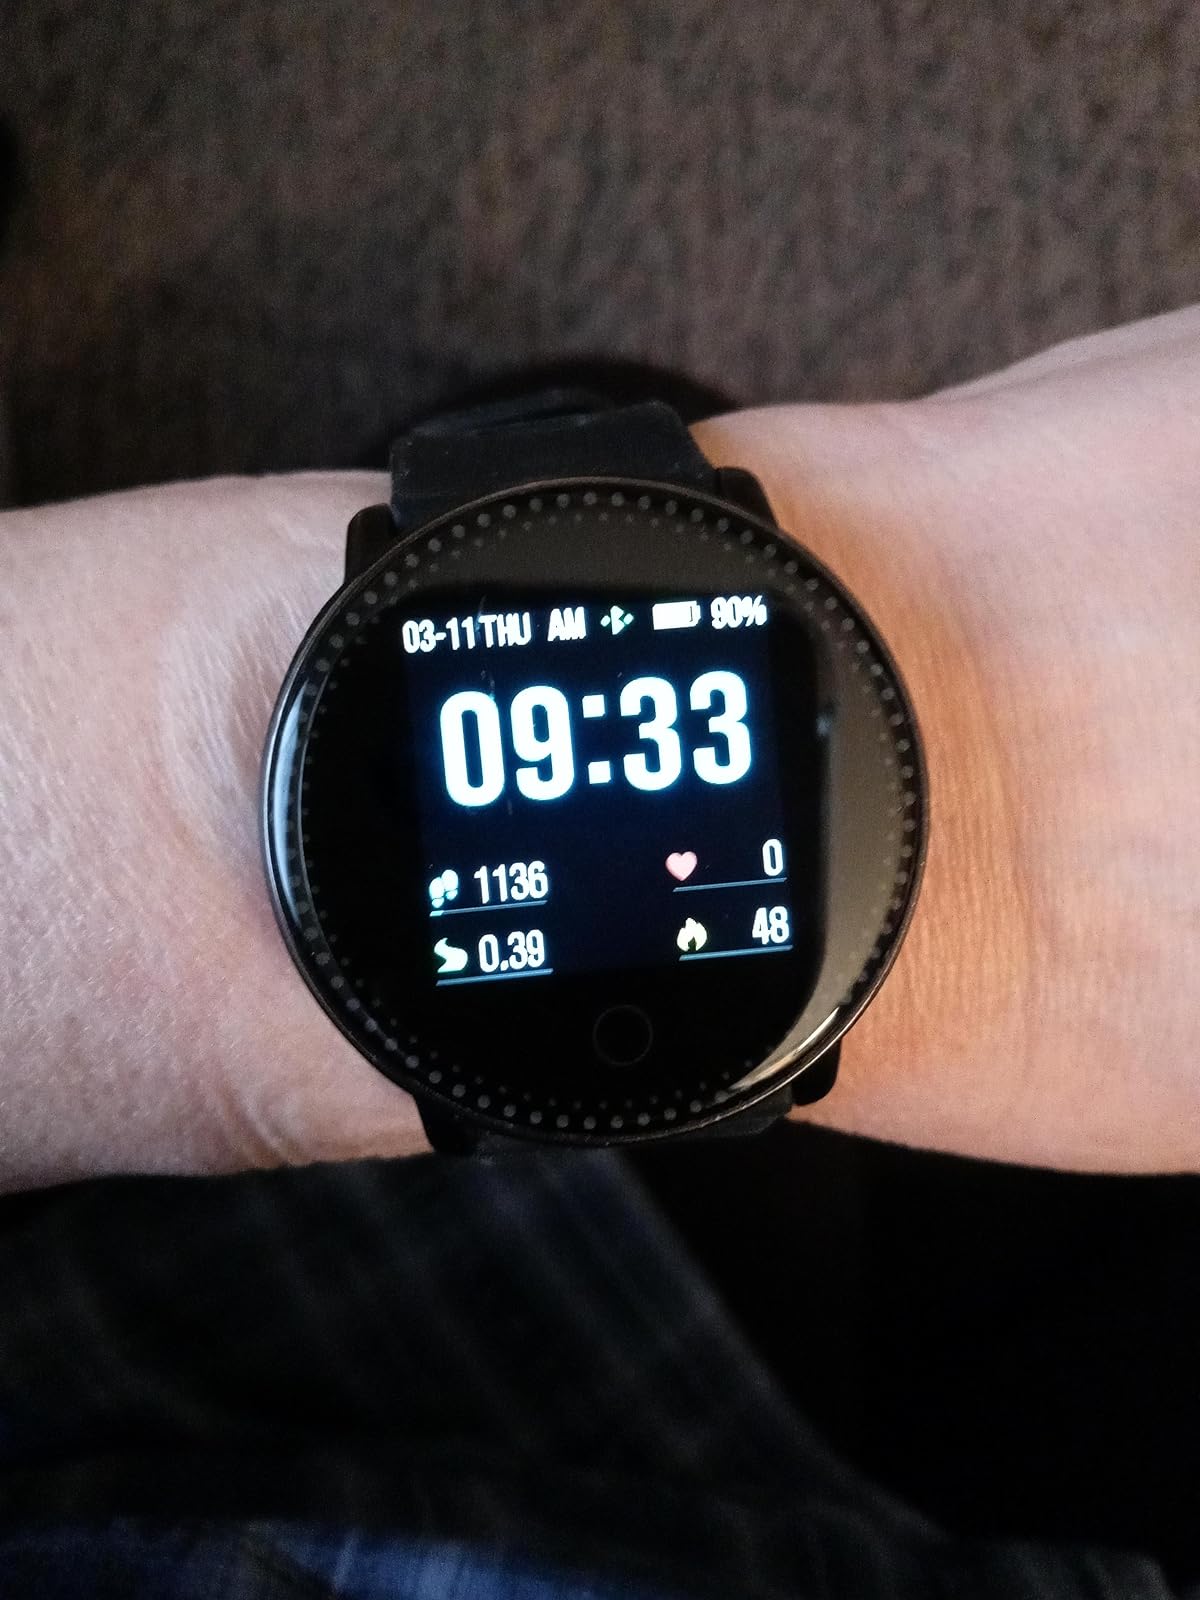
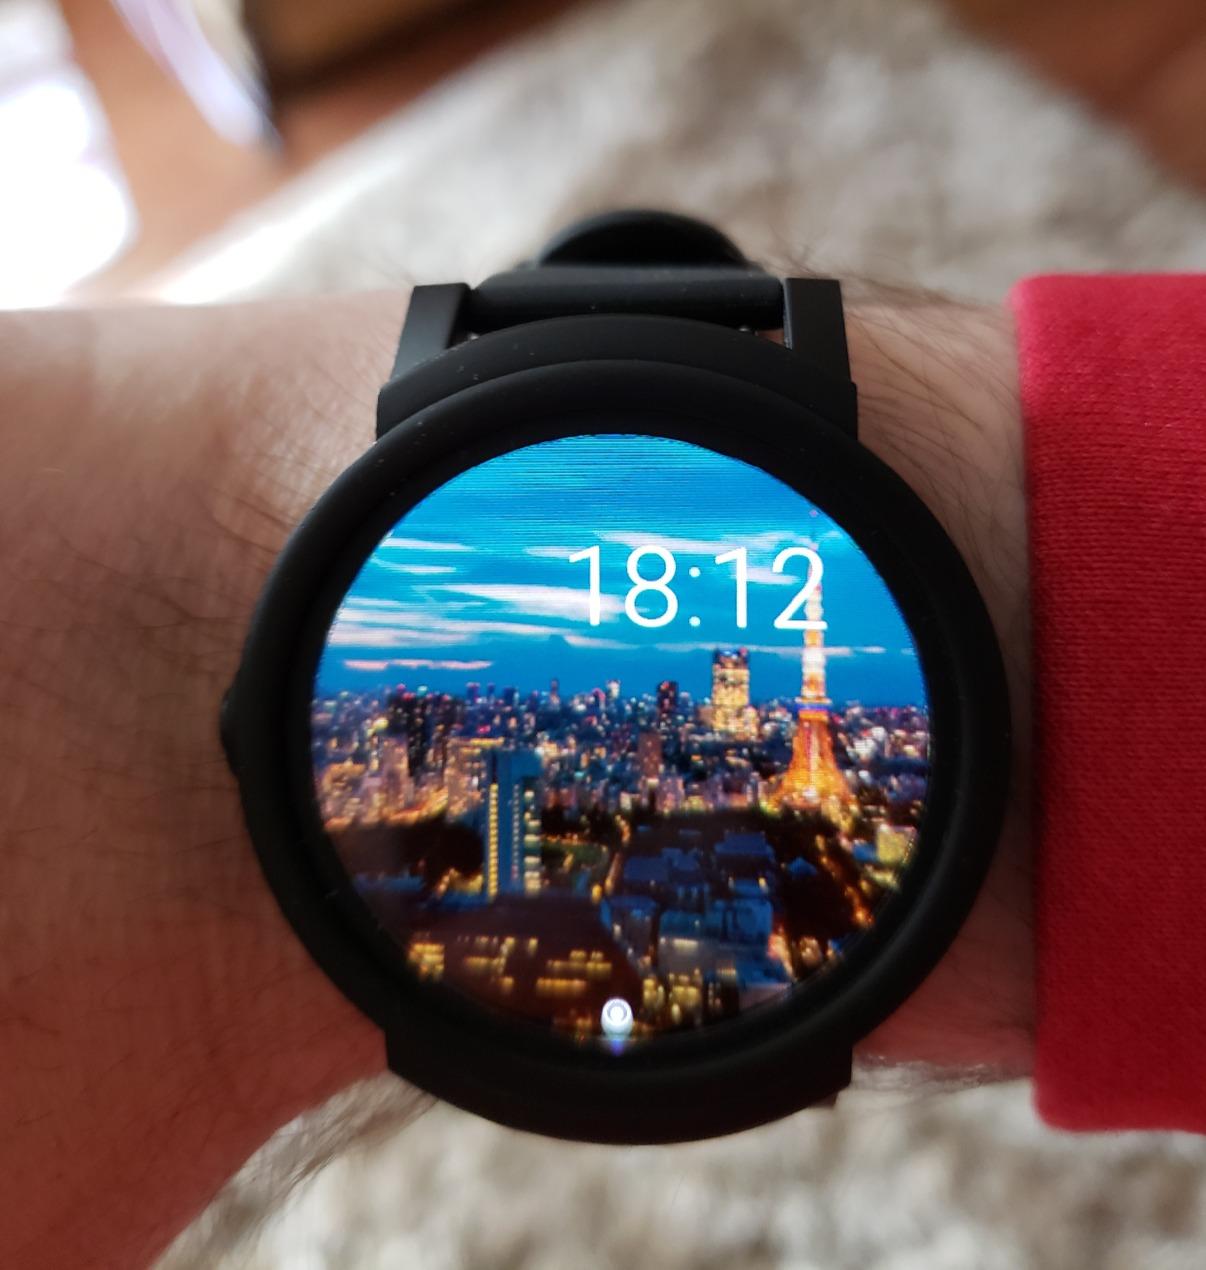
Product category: smartwatch
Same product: no